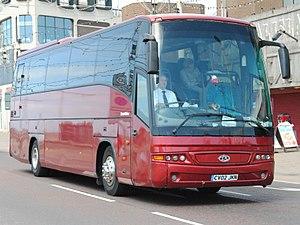
L'Iveco 391 EuroRider est un châssis pour autobus urbain et autocar de ligne et GT, destiné aux carrossiers spécialisés. Il est fabriqué par le constructeur italien IVECO Bus en Italie mais également en Argentine, au Brésil, en Afrique du Sud et en Australie depuis 2001.